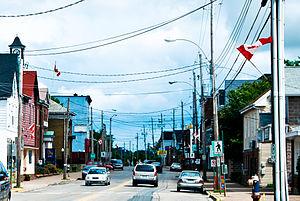
Stellarton est une ville canadienne située dans le comté de Pictou en Nouvelle-Écosse.